Cougar

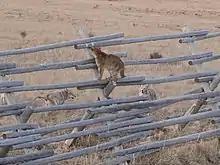
Juvenile cougar in conflict with coyotes at National Elk Refuge, using a buck-and-rail fence for refuge

Aside from humans, no species preys upon mature cougars in the wild, although conflicts with other predators or scavengers occur. Of the large predators in Yellowstone National Park – the grizzly and black bears, gray wolf and cougar – the massive grizzly bear appears dominant, often (though not always) able to drive a gray wolf pack, black bear or cougar off their kills. One study found that grizzlies and American black bears visited 24% of cougar kills in Yellowstone and Glacier National Parks, usurping 10% of carcasses. Bears gained up to 113%, and cougars lost up to 26% of their daily energy requirements from these encounters.